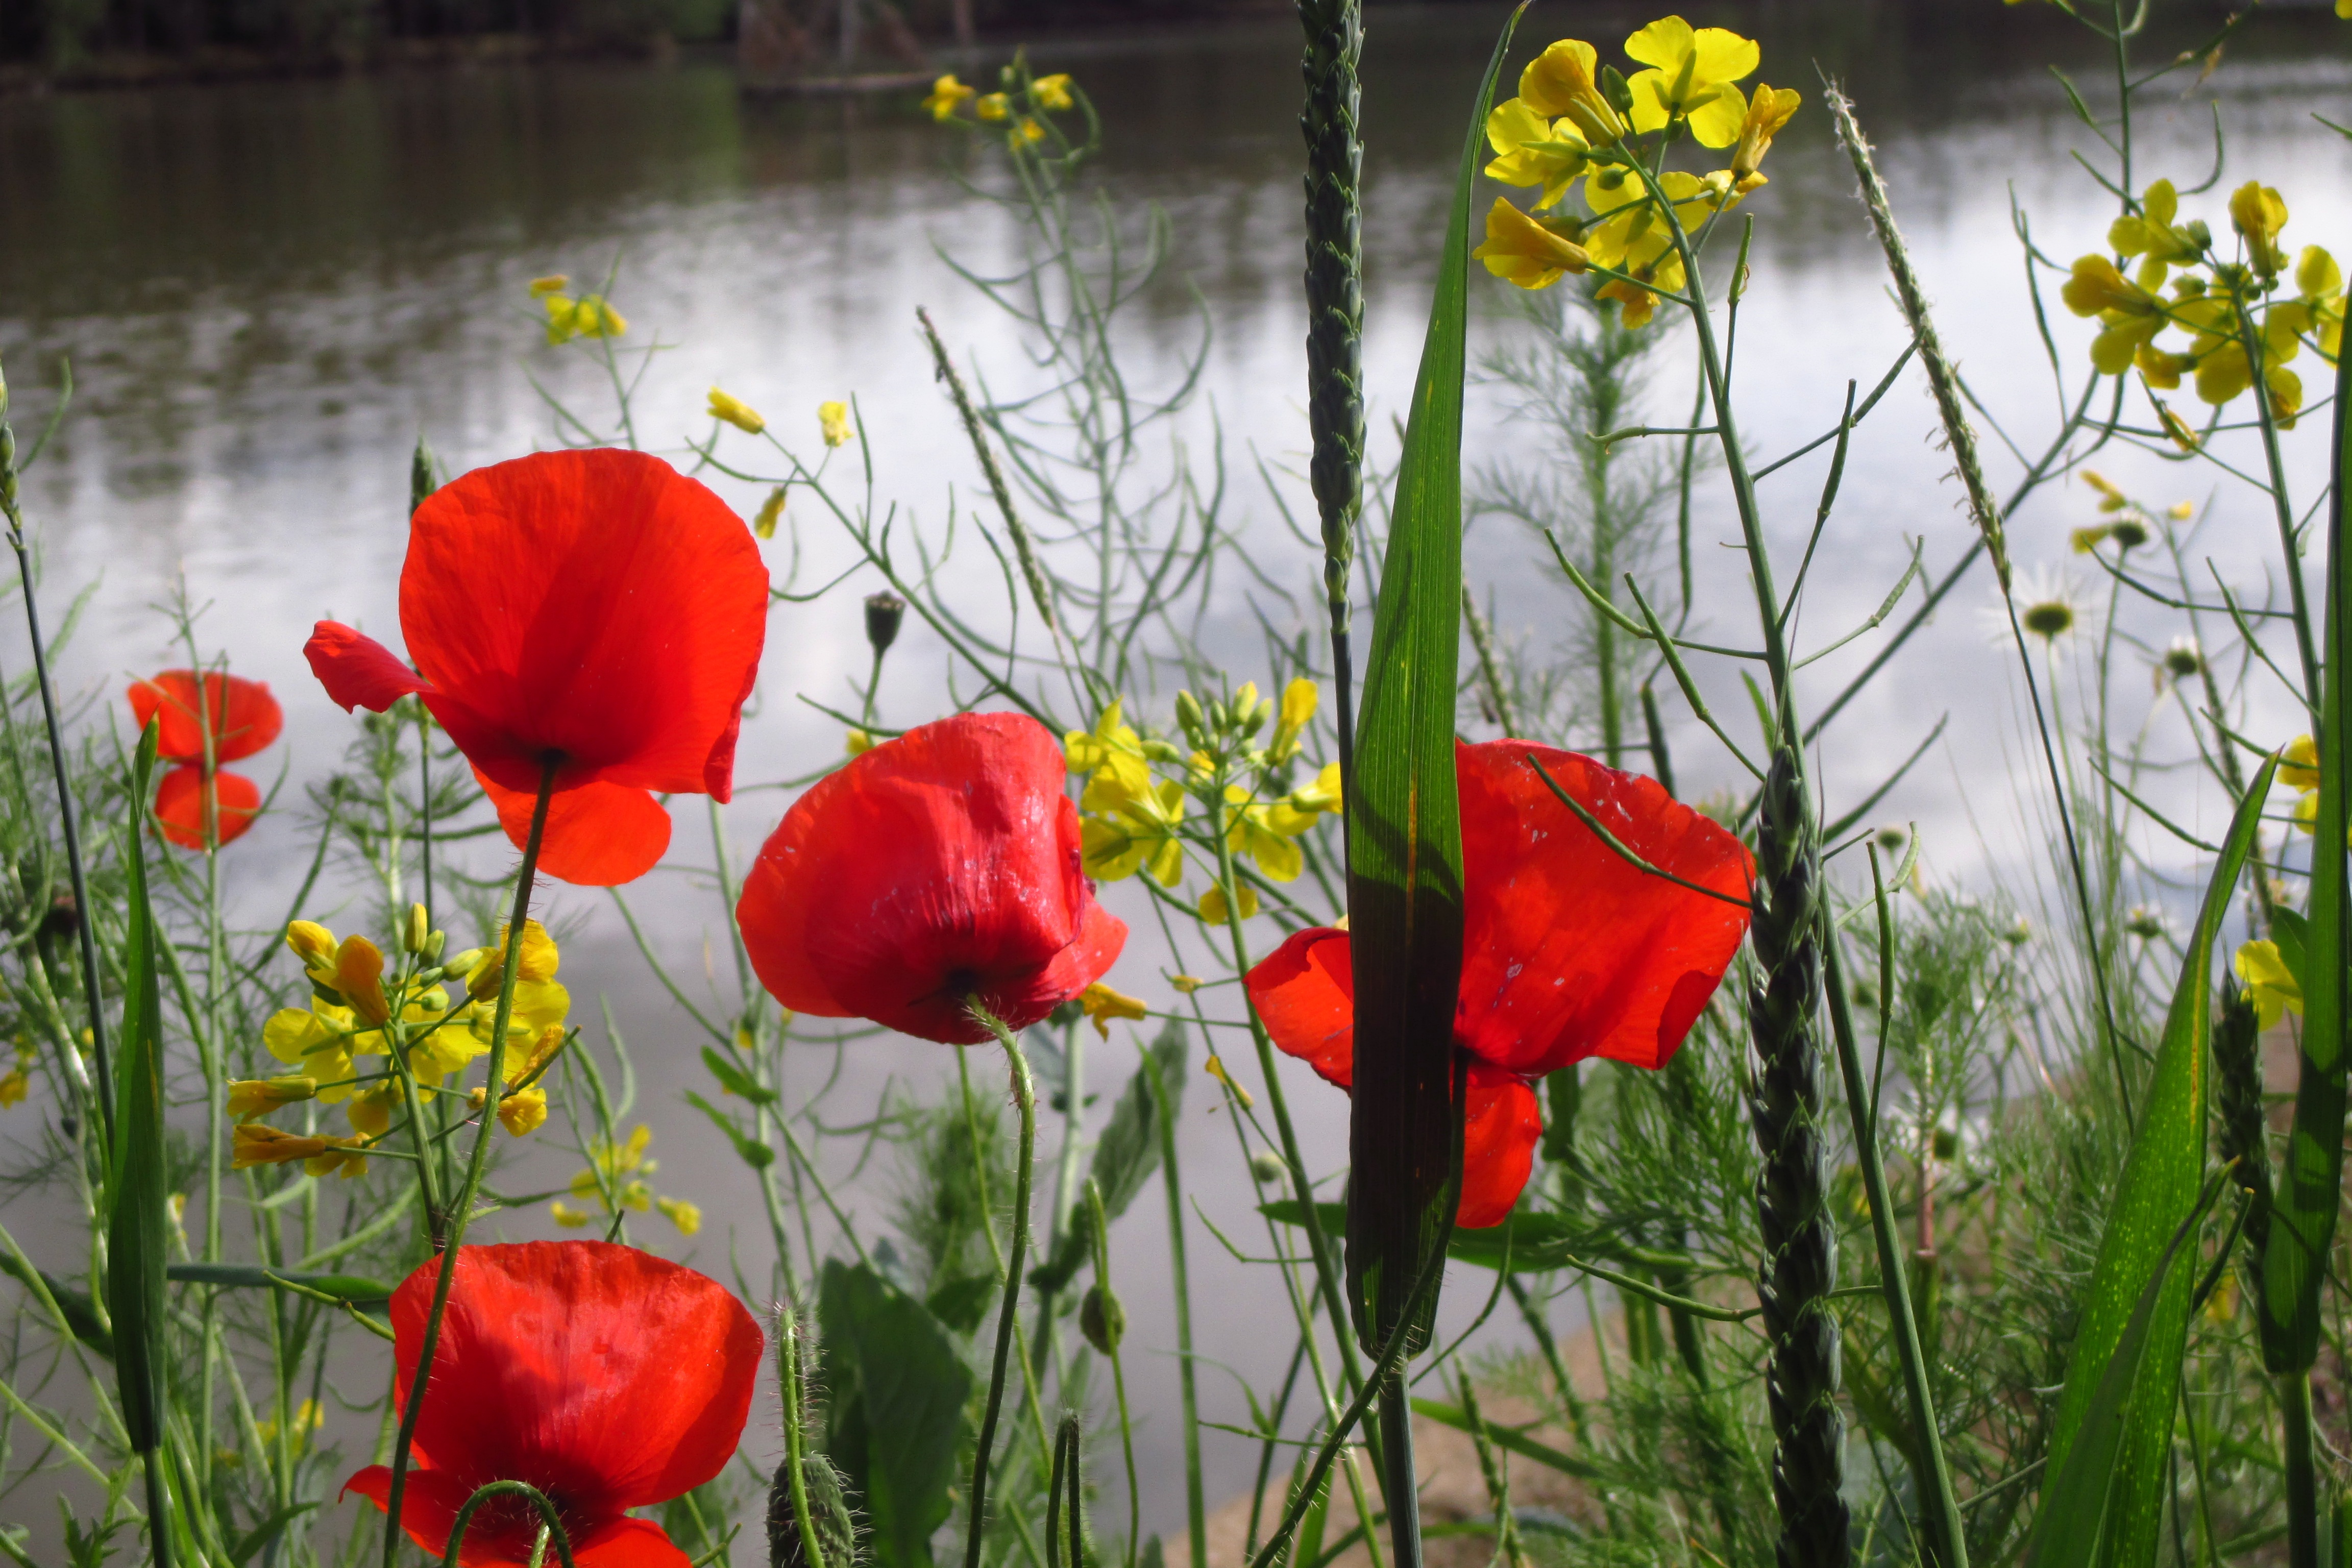
water, grass, plant, meadow, flower, petal, pond, red, botany, flora, wildflower, weed, poppy, floristry, coquelicot, flowering plant, plant stem, land plant, poppy family